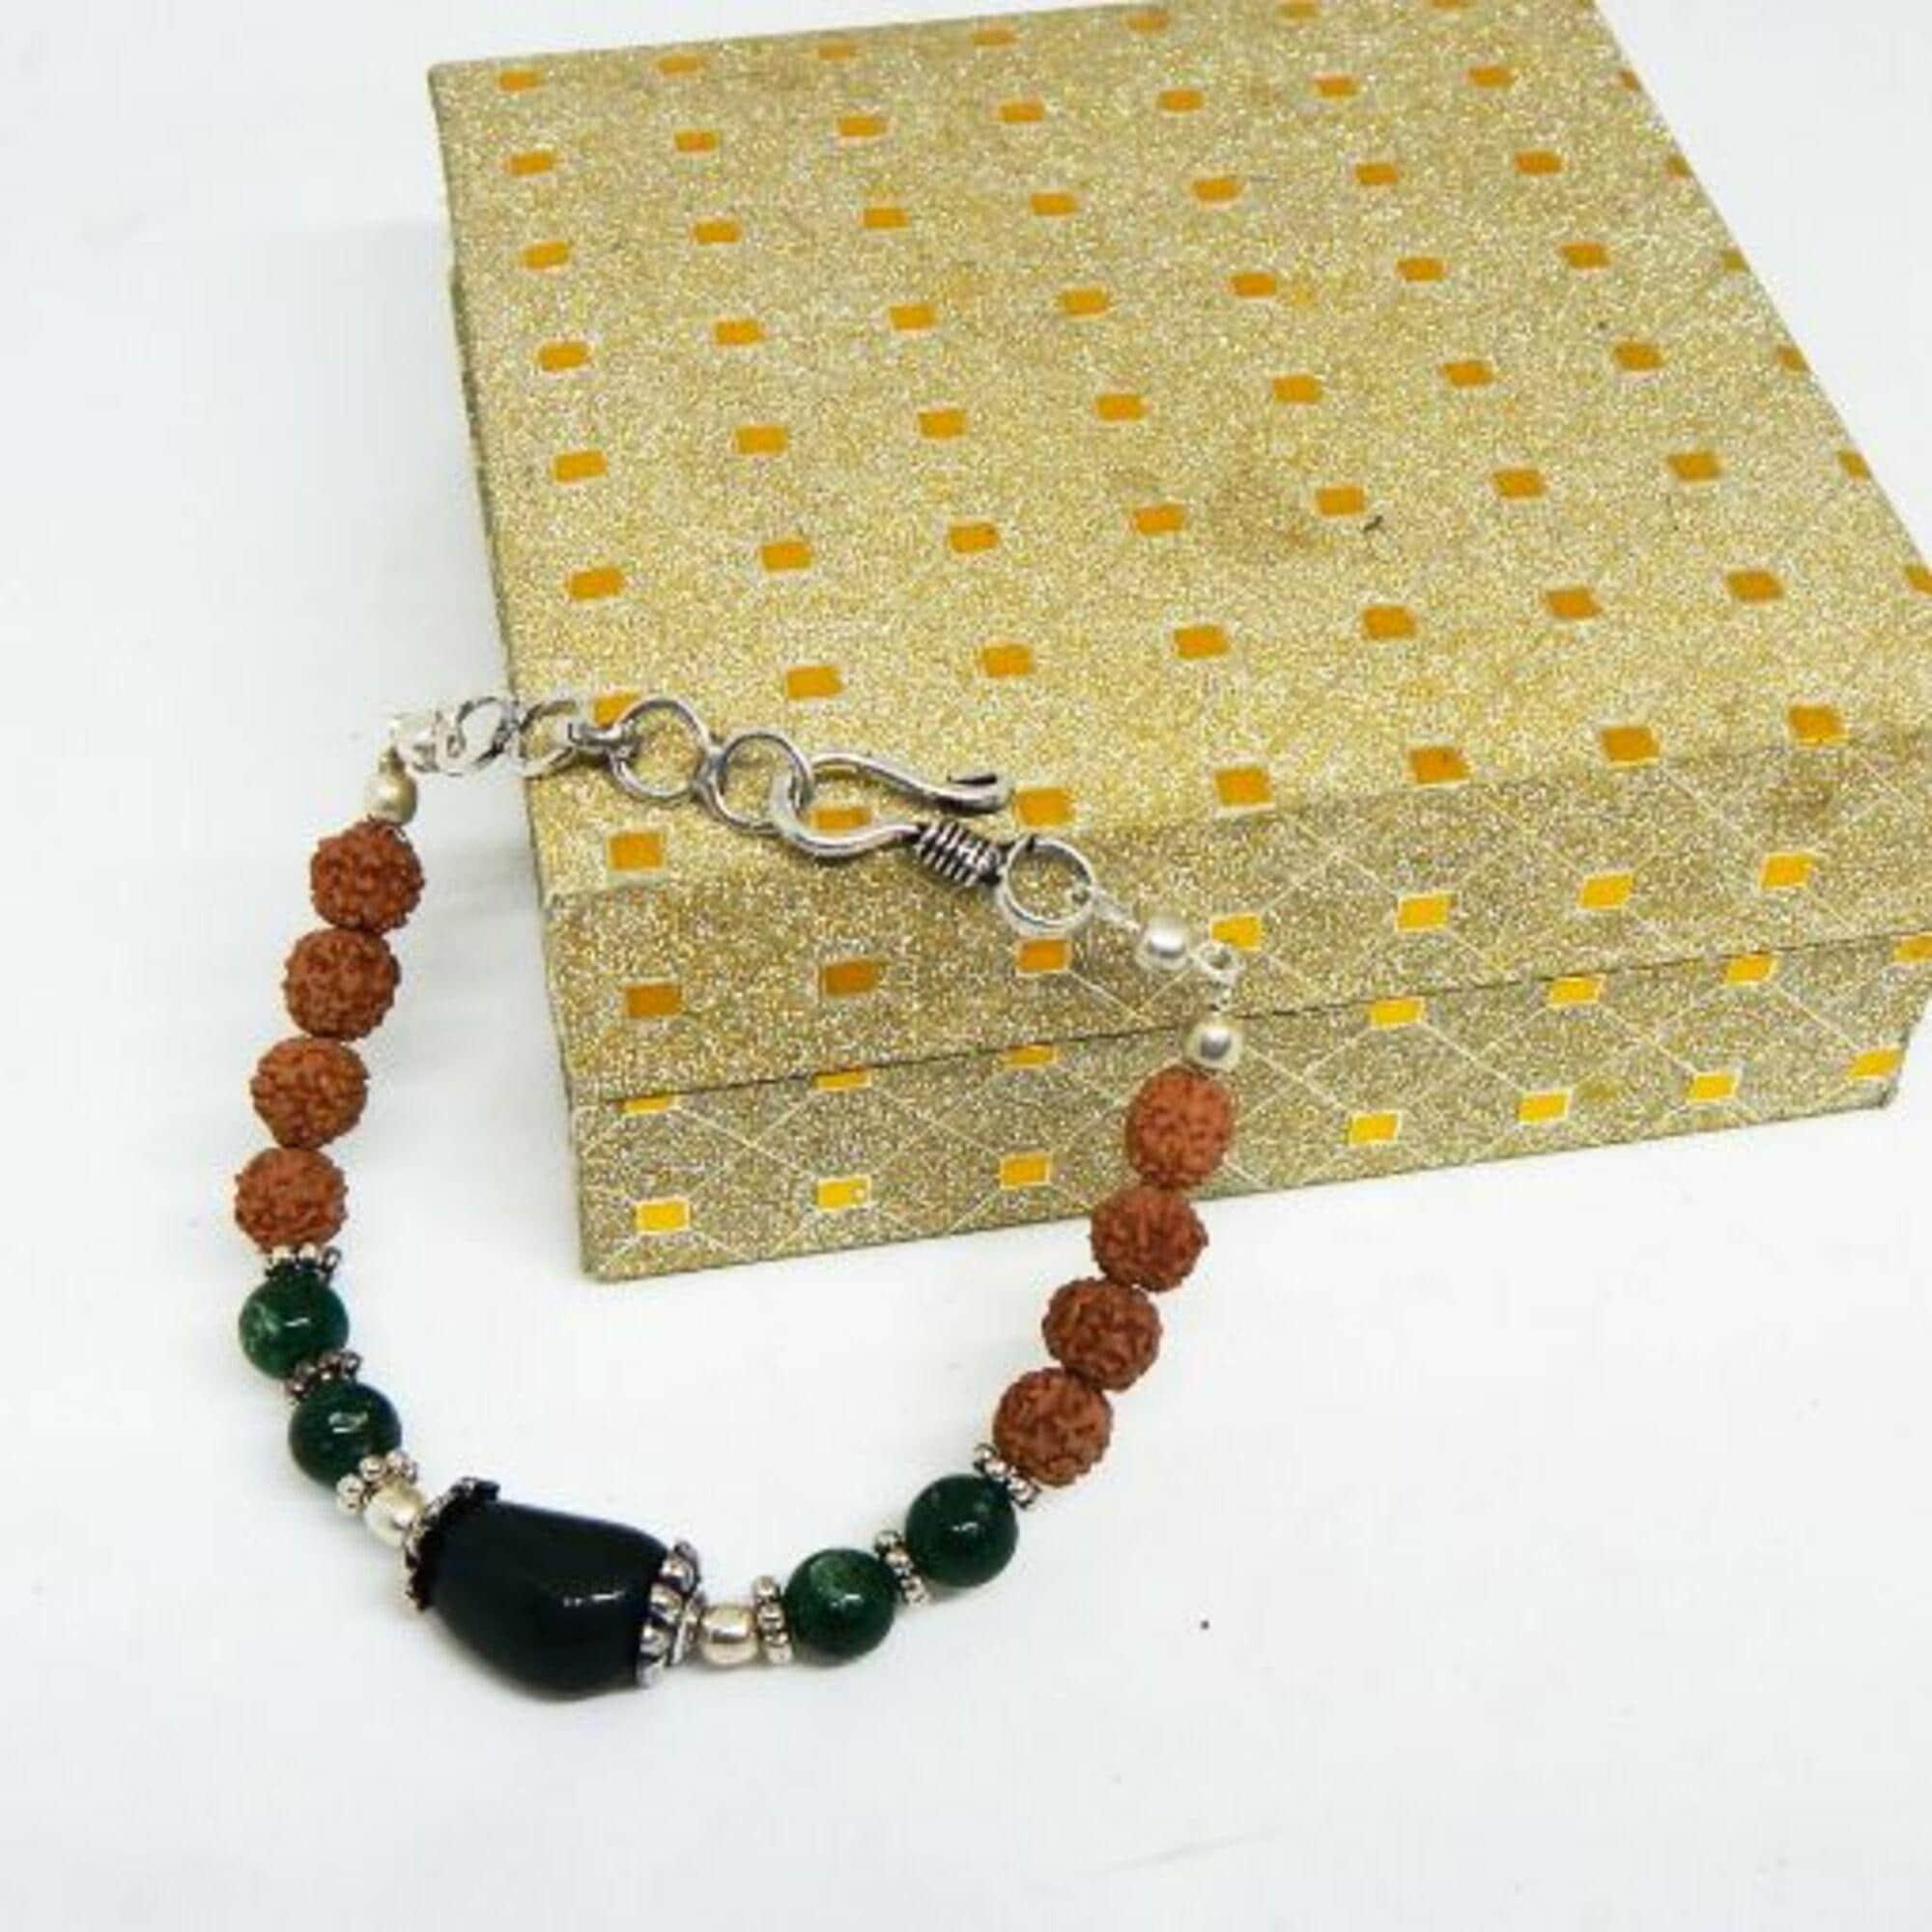
Jaya Vision Enterprises Gemstone Green Aventurine & Rudraksha Bracelet
Type: Bracelets
Brand: JAYA VISION ENTERPRISES
Price: Rs. 490
 Green Aventurine Tumble, Beads & Rudraksha Beads Bracelet for Heart ChakraGreen Aventurine Tumble, Beads and Rudraksha Beads with Copper metal beads with Silver Polish.Green Aventurine help in emotional healing and preparing one for growth. It associates one to tree of life. Its positive energy heals emotional trauma, reduces anxiety.Helps in Vision and Heart aliments, it also improves general well being. "